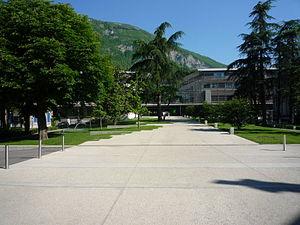
Hôpital couple-enfant sur le site de l'hôpital nord de Grenoble à La Tronche (38).
La Tronche est une commune française, limitrophe de Grenoble, située dans le département de l'Isère et la région Auvergne-Rhône-Alpes.
La tuerie de Chevaline est un quadruple assassinat qui s'est déroulé dans des circonstances mystérieuses le 5 septembre 2012 sur le bord d'un chemin forestier situé sur la commune de Doussard, à la limite de la commune de Chevaline, dont le bourg est plus proche, dans le parc naturel régional des Bauges en Haute-Savoie.